Joe King (musician)

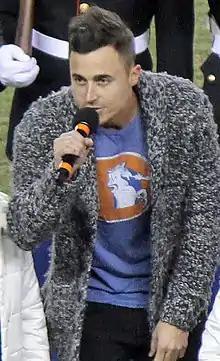
King performing the national anthem at Sports Authority Field at Mile High in December 2013

Joseph Aaron King (born May 25, 1980) is an American singer and songwriter from Cortez, Colorado. He is a vocalist, songwriter and guitarist for Denver-based rock band the Fray, which he formed with schoolmate and fellow musician Isaac Slade in 2002.